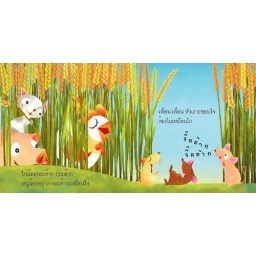
This is a children book called &amp;quot;Kratak Kratak&amp;quot; which is the loud crow of a hen in Thai.